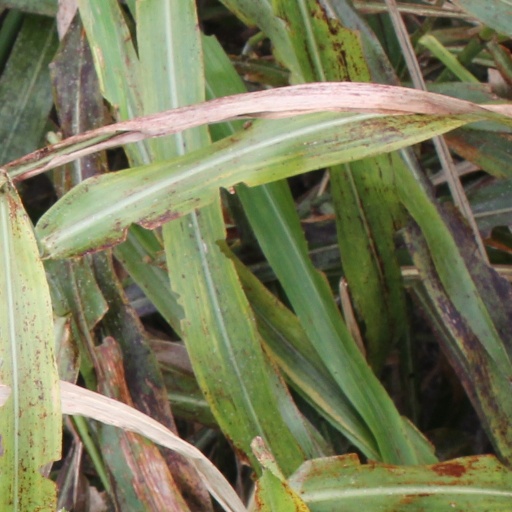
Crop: sorghum